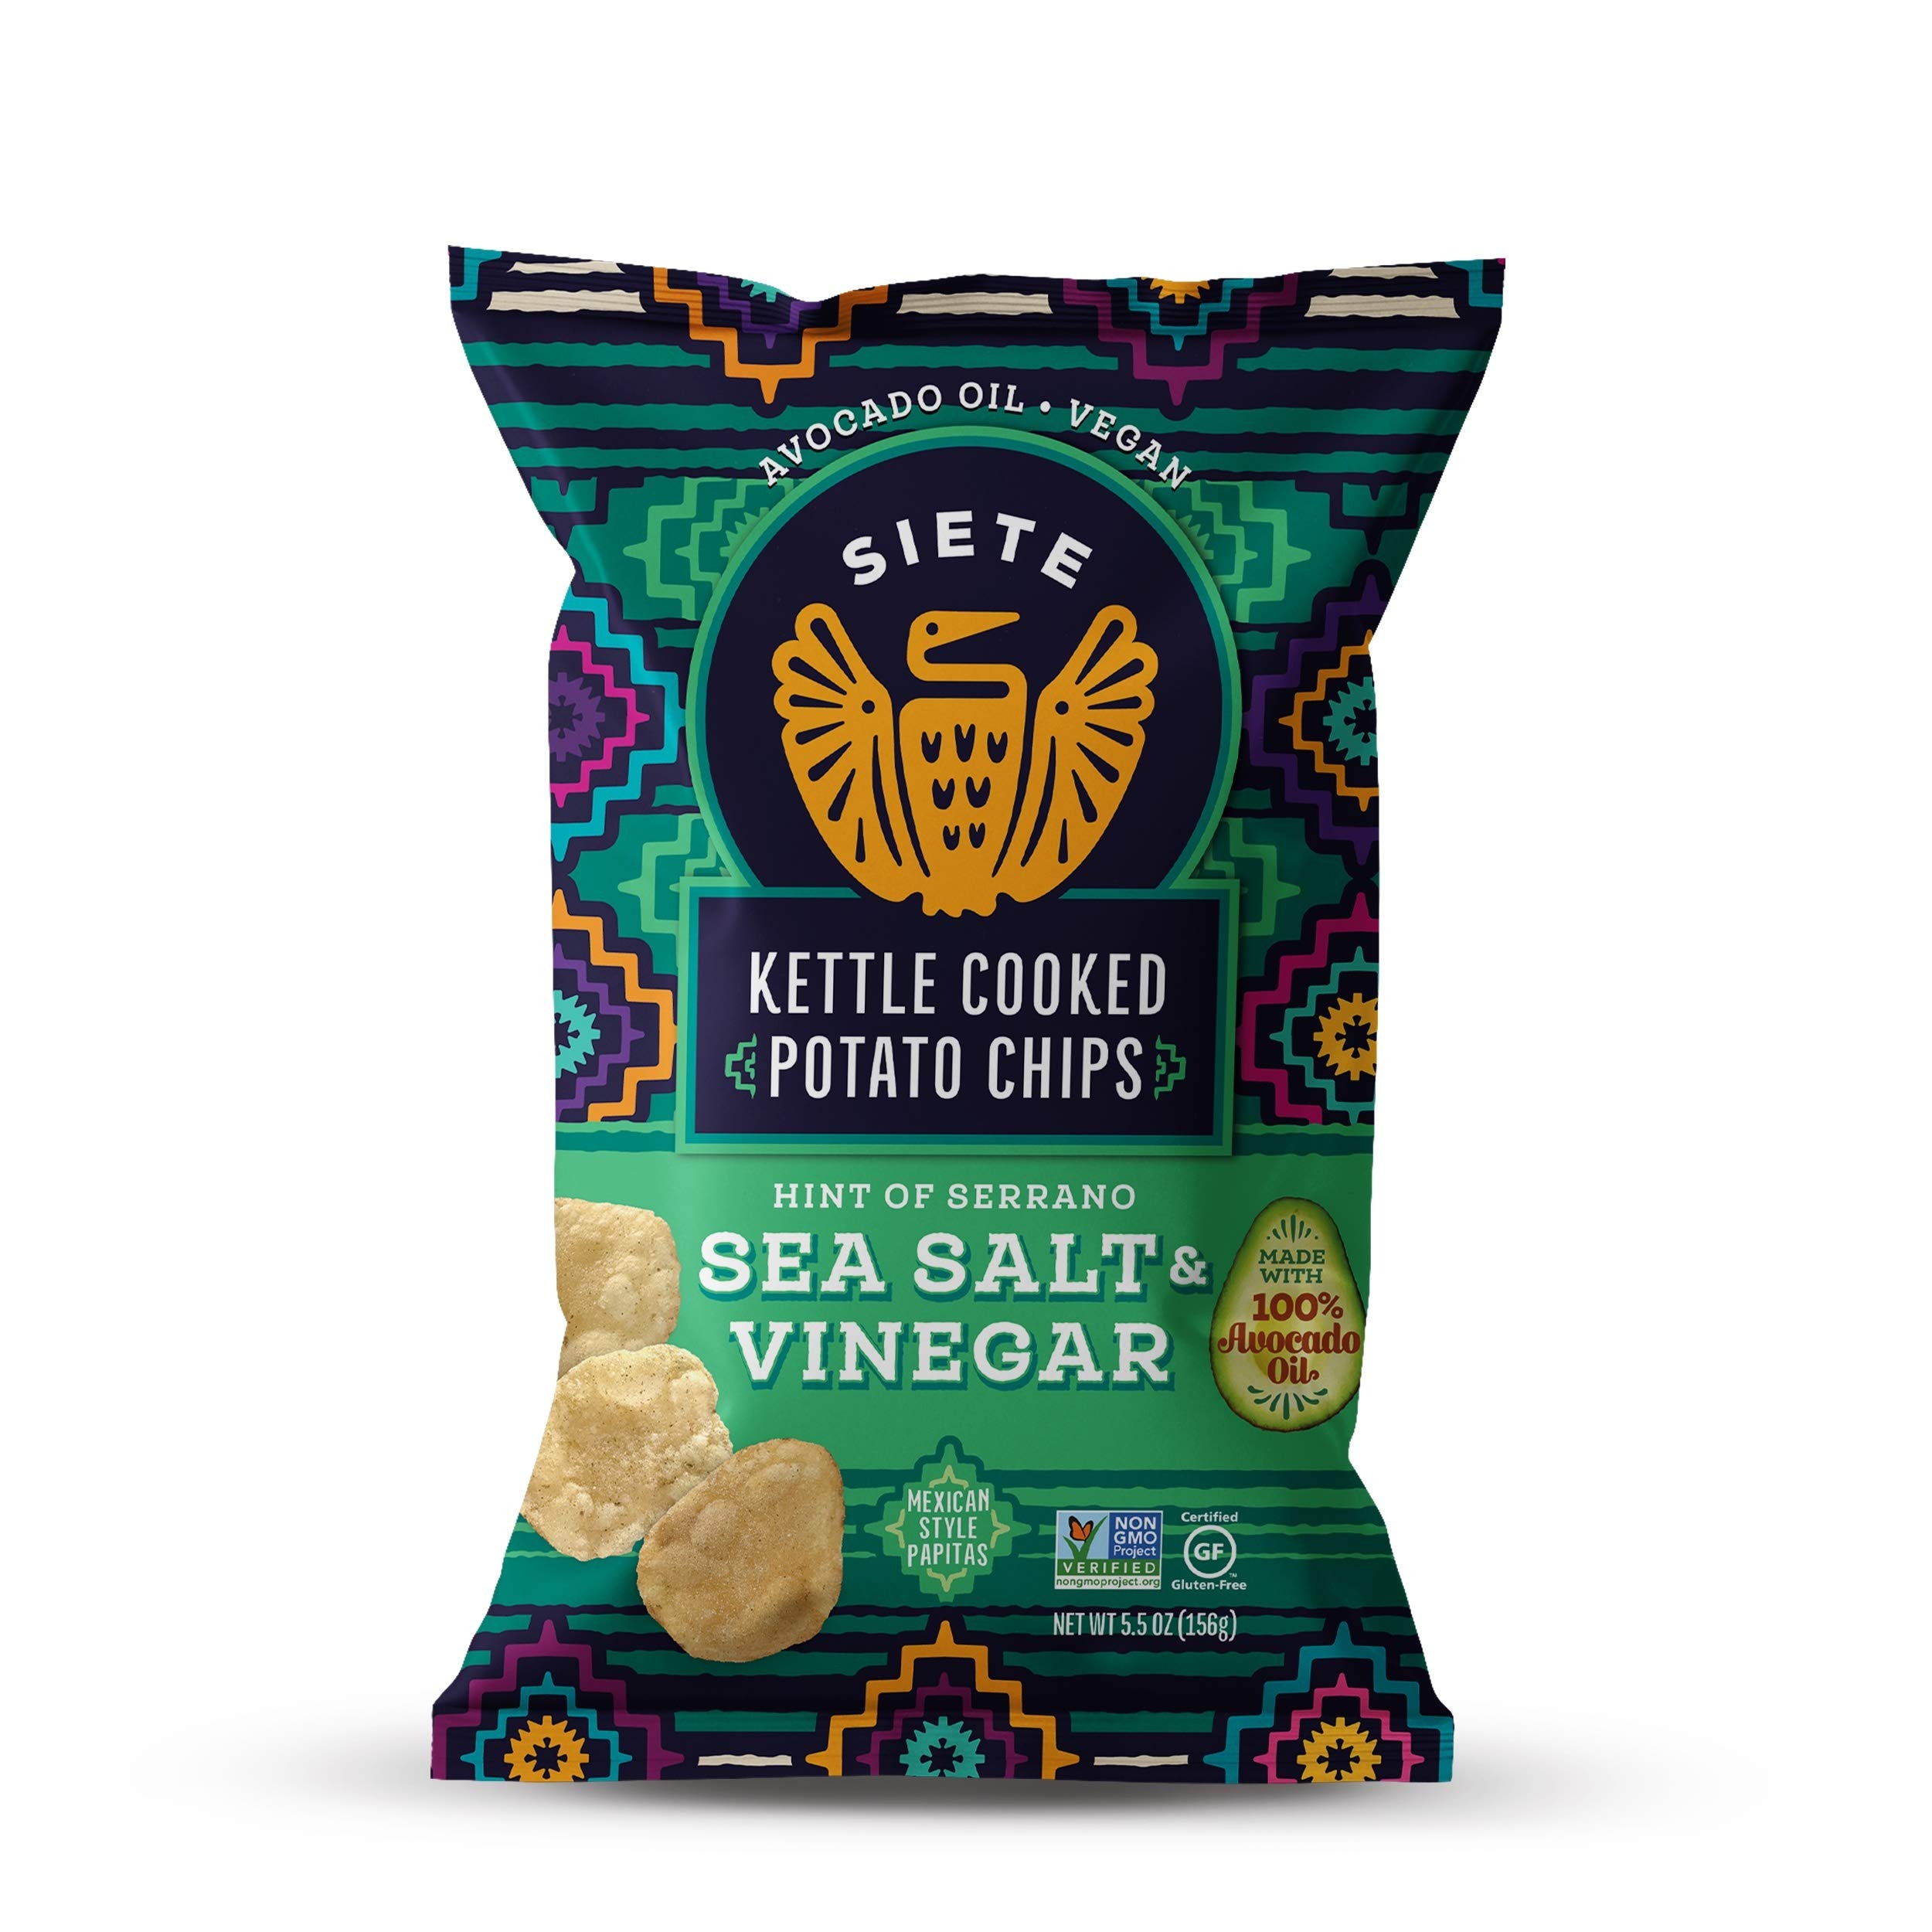
Item Name: Siete Grain Free Potato Chips | Kettle Cooked | Gluten Free Chips | Vegan Snacks | Non GMO | Sea Salt & Vinegar, 5.5 Ounce (Pack of 6)
Bullet Point 1: FOOD ALLERGY FRIENDLY: Siete Potato Chips are non GMO, grain free, dairy free, gluten free and soy free; A great option for people who have dietary restrictions
Bullet Point 2: A SNACK FOR THE WHOLE FAMILY: Siete Kettle Cooked Potato Chips are a perfect addition to picnics, barbecues, celebrations, movie nights or any time!
Bullet Point 3: UNIQUE TASTE: Our Sea Salt and Vinegar Potato Chips are a special take on the crunchy classic- with just the right hint of heritage-inspired flavor
Bullet Point 4: AVOCADO OIL: Siete Grain Free Potato Chips are fried in avocado oil for the freshest crunch and most delicious flavor
Bullet Point 5: NATURAL INGREDIENTS: Enjoy the taste and texture of traditional potato chips made with clean, natural ingredients
Value: 33.0
Unit: Ounce

Price: 23.71